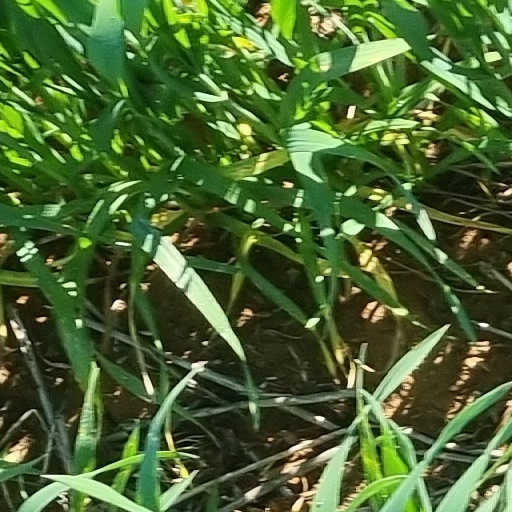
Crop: wheat